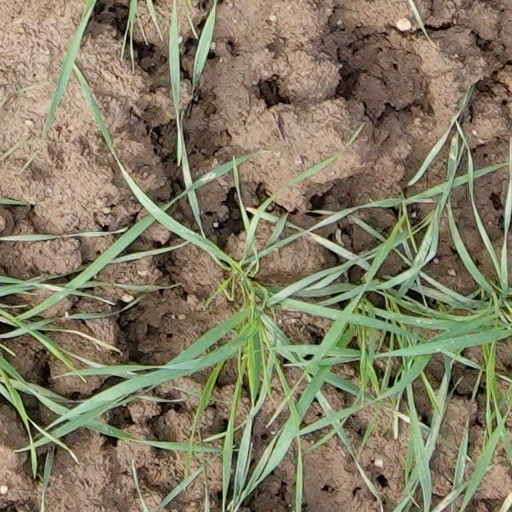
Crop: wheat